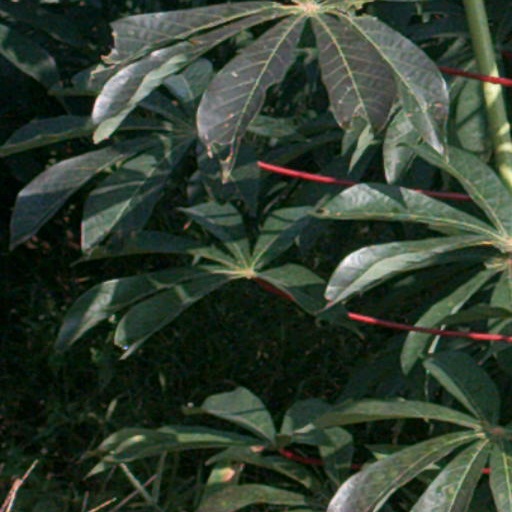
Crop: cassava